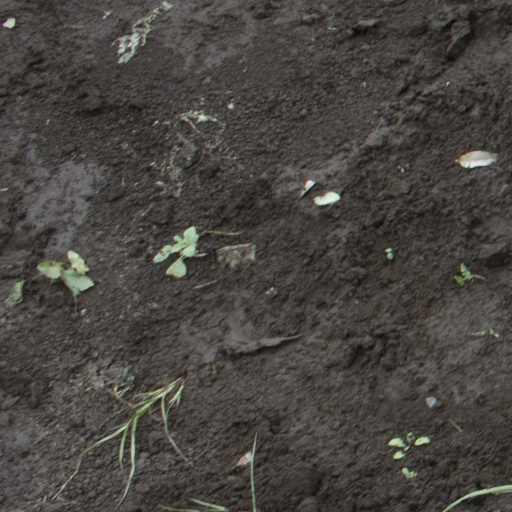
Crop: soybean